Village industries

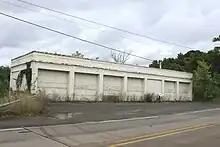

The Plymouth Mills site is located at 230 Wilcox in Plymouth, Michigan. A flour mill was built on this site in 1845 by Henry Holbrook. By 1860, "S. Hardenburgh" was listed as the owner, and in 1879 it became Wilcox Mills. Wilcox Mills was in continuous operation as a gristmill until Henry Ford purchased it and tore it down.